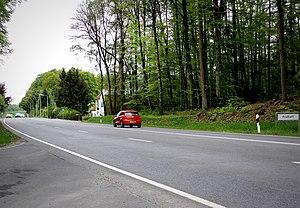
Friedhof, est un lieu-dit de la commune luxembourgeoise de Diekirch.